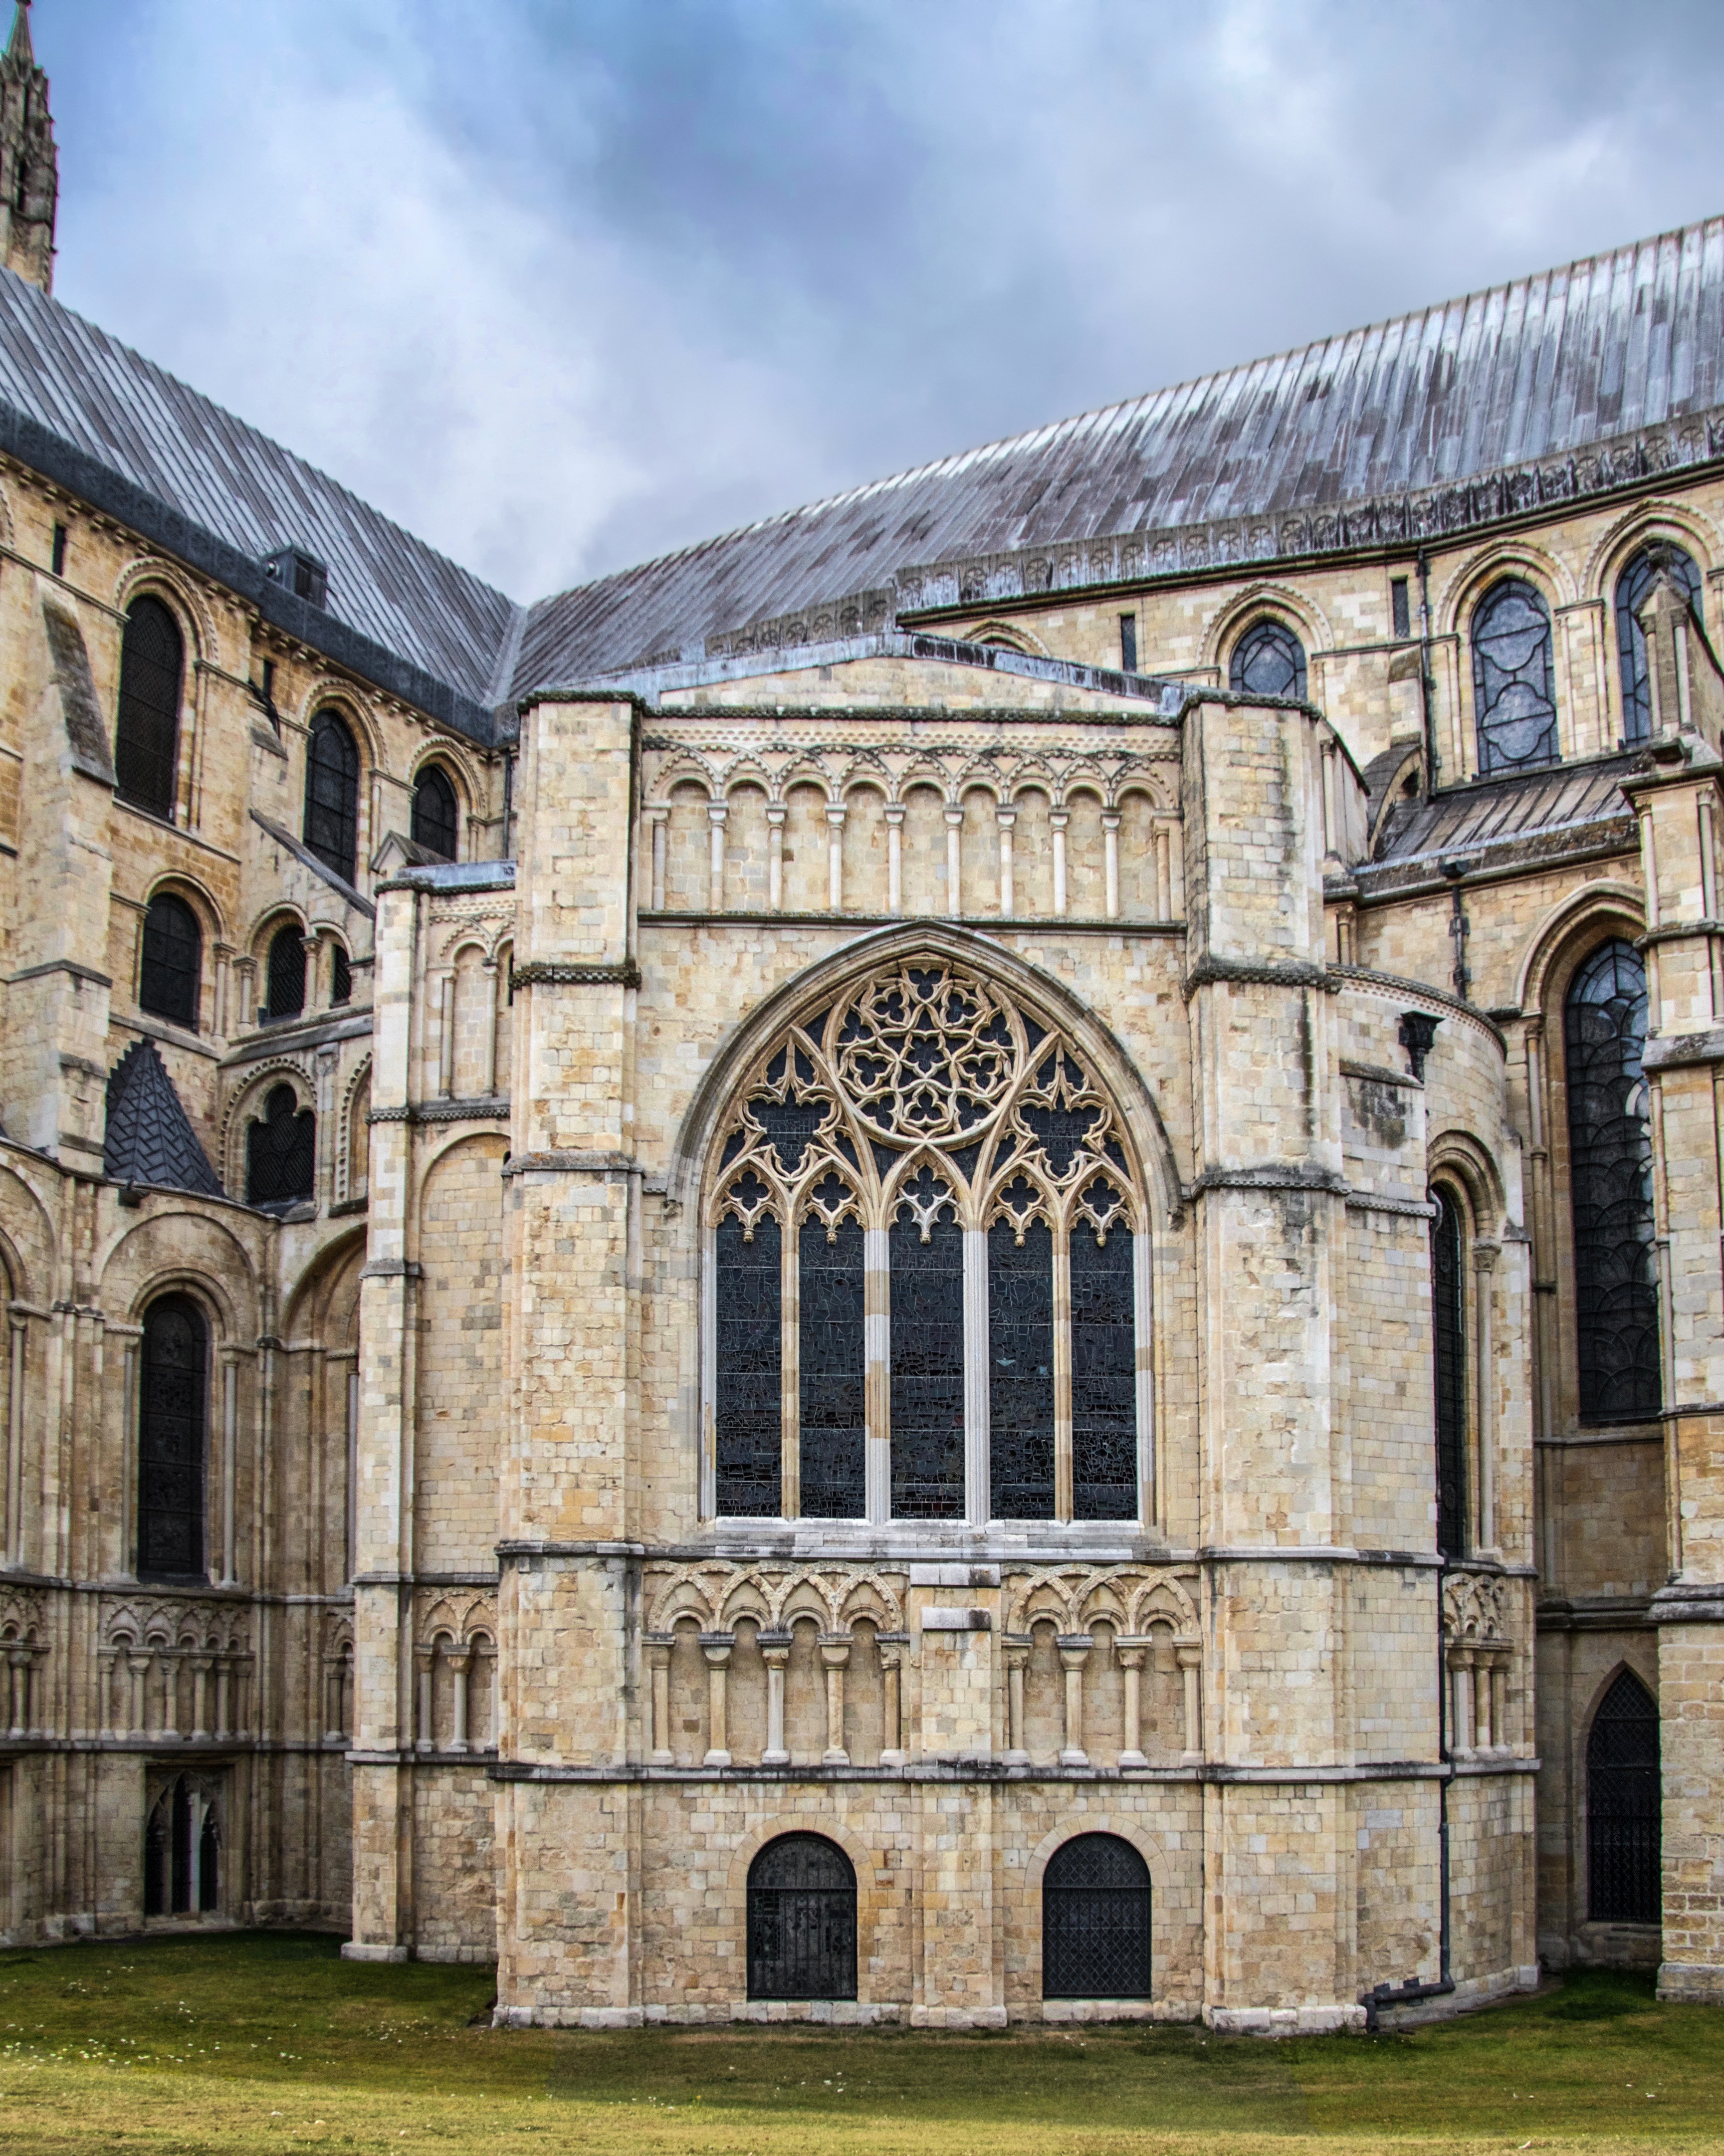
architecture, building, palace, facade, church, cathedral, chapel, gothic, place of worship, baptistery, world heritage, places of interest, medieval architecture, england, monastery, synagogue, abbey, unesco, estate, canterbury, middle ages, united kingdom, stately home, cathedral of christianity, byzantine architecture